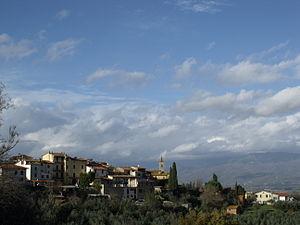
Pergine Valdarno est une commune italienne de la province d'Arezzo dans la région Toscane en Italie.